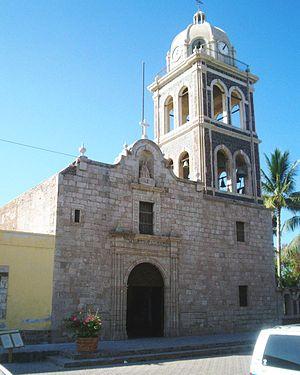
Selon le site officiel du Secrétariat du Tourisme, en juin 2019 le Mexique comptait 121 pueblos mágicos répartis dans 31 états de la fédération.
Loreto ou Conchó est une ville mexicaine de l'État de Basse-Californie-du-Sud, siège de la municipalité du même nom.